Canadian official war artists

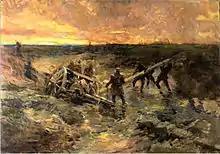
Alfred Bastien. "Canadian Gunners in the Mud, Passchendaele", 1917

Munnings also painted "Charge of Flowerdew's Squadron" in 1918 (now in the collection of the Canadian War Museum, Ottawa). In what is known as "the last great cavalry charge" at the Battle of Moreuil Wood, Gordon Flowerdew was posthumously awarded the Victoria Cross for leading Lord Strathcona's Horse (Royal Canadians) in a successful engagement with entrenched German forces.